Karşıyaka

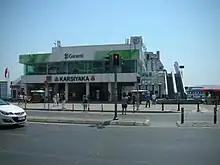
Karşıyaka Pier in 2015

Karşıyaka was described in frequent terms of admiration by travellers who visited İzmir, and they could not help but mention in detail the dense forests of Mount Yamanlar, reaching as far as the coast, and the gardens and orchards which garnish the shoreline and along the beds of its four streams, namely Ahırkuyu, Serinkuyu, Laka and Bornova. Named Karşıyaka ("literally "the opposite shore"") in Turkish since the 11th century, the locality was alternatively called "Cordelio" or "Cordelieu" or "Kordelio (Κορδελιό)" in European or Greek sources until the beginning of the 20th century. These names were supposed to make reference to Richard the Lionheart ("Coeur de Lion"), who is not attested to have come to these waters in person, but it was usually claimed that the area was named in the 1190s by a contingent of Crusaders of the Third Crusade who was accosted here and had named it in honour of Europe's most famed soldier of the time. This explanation of the name is disputed, some sources taking as point of departure the mention of the name ("in the form "Kordeleon"") in Byzantine documents of the 14th century and questioning whether the name Cordelio is the continuation of a more ancient settlement yet unexplored, as is most of ancient Aeolia.